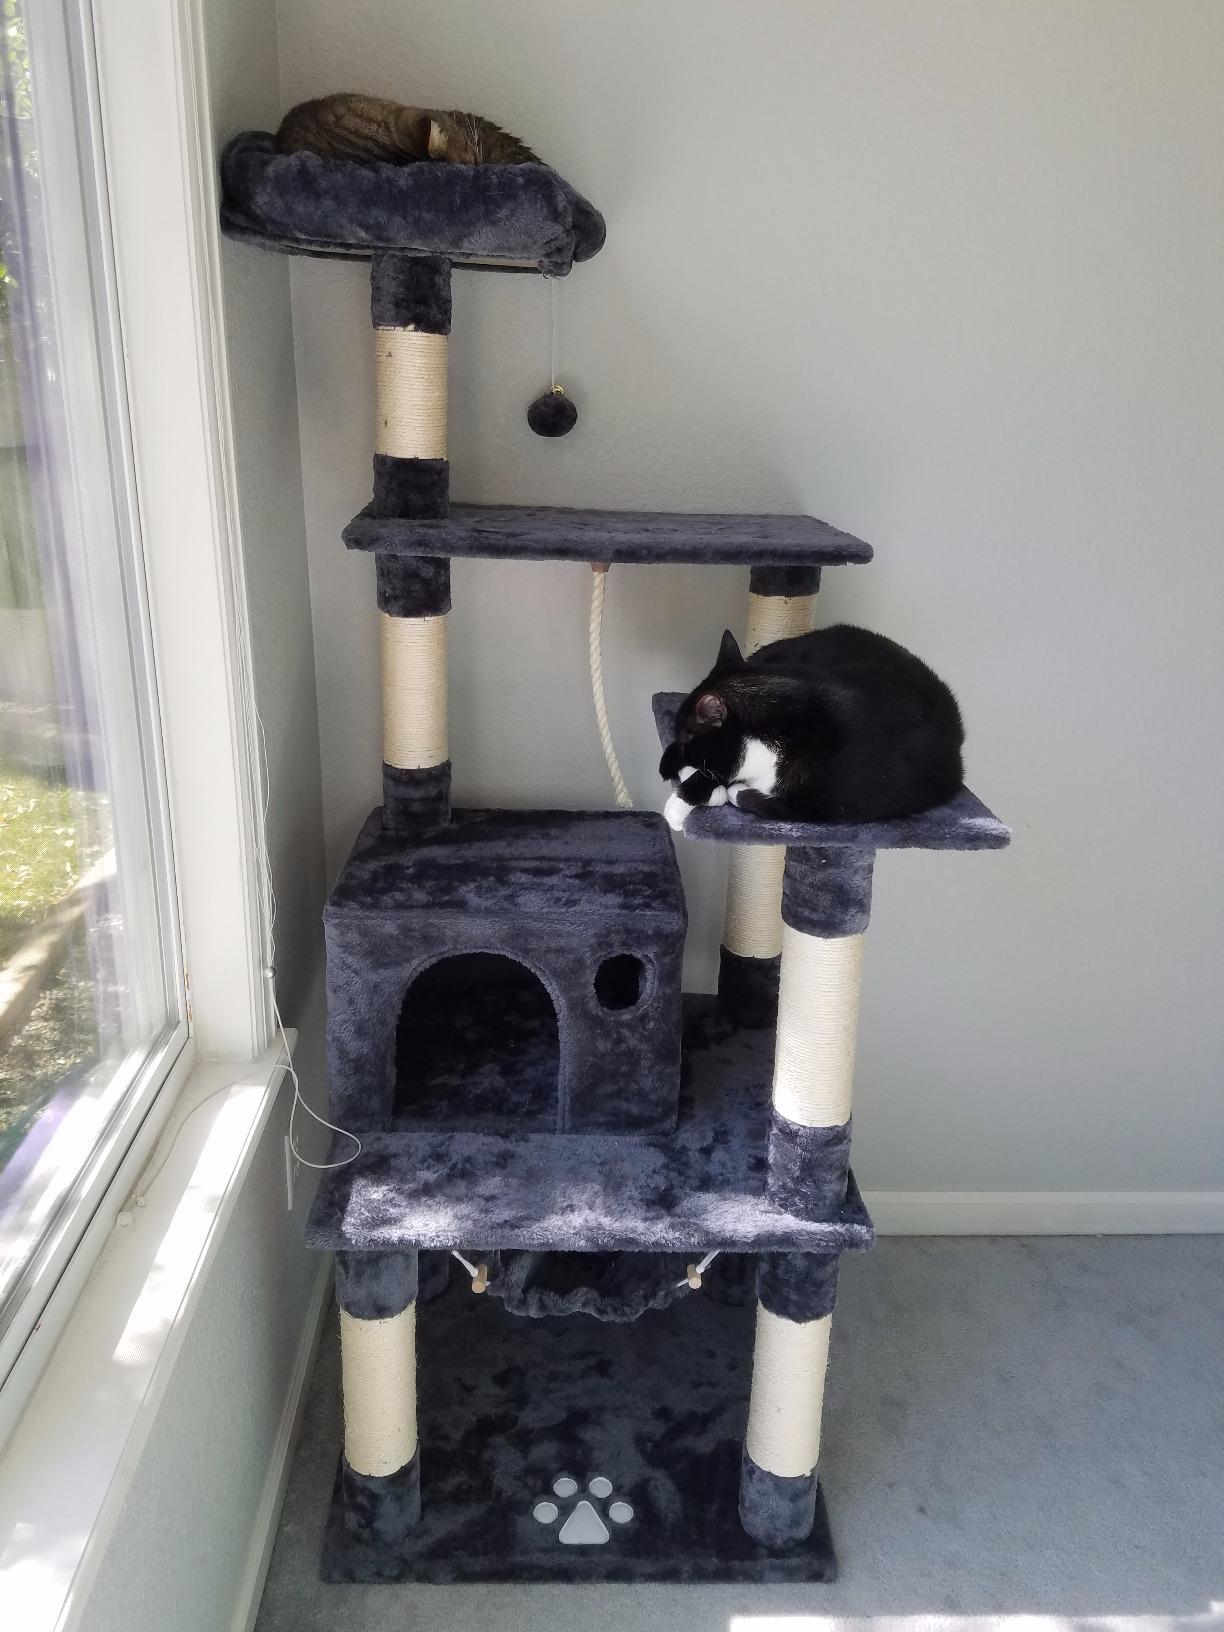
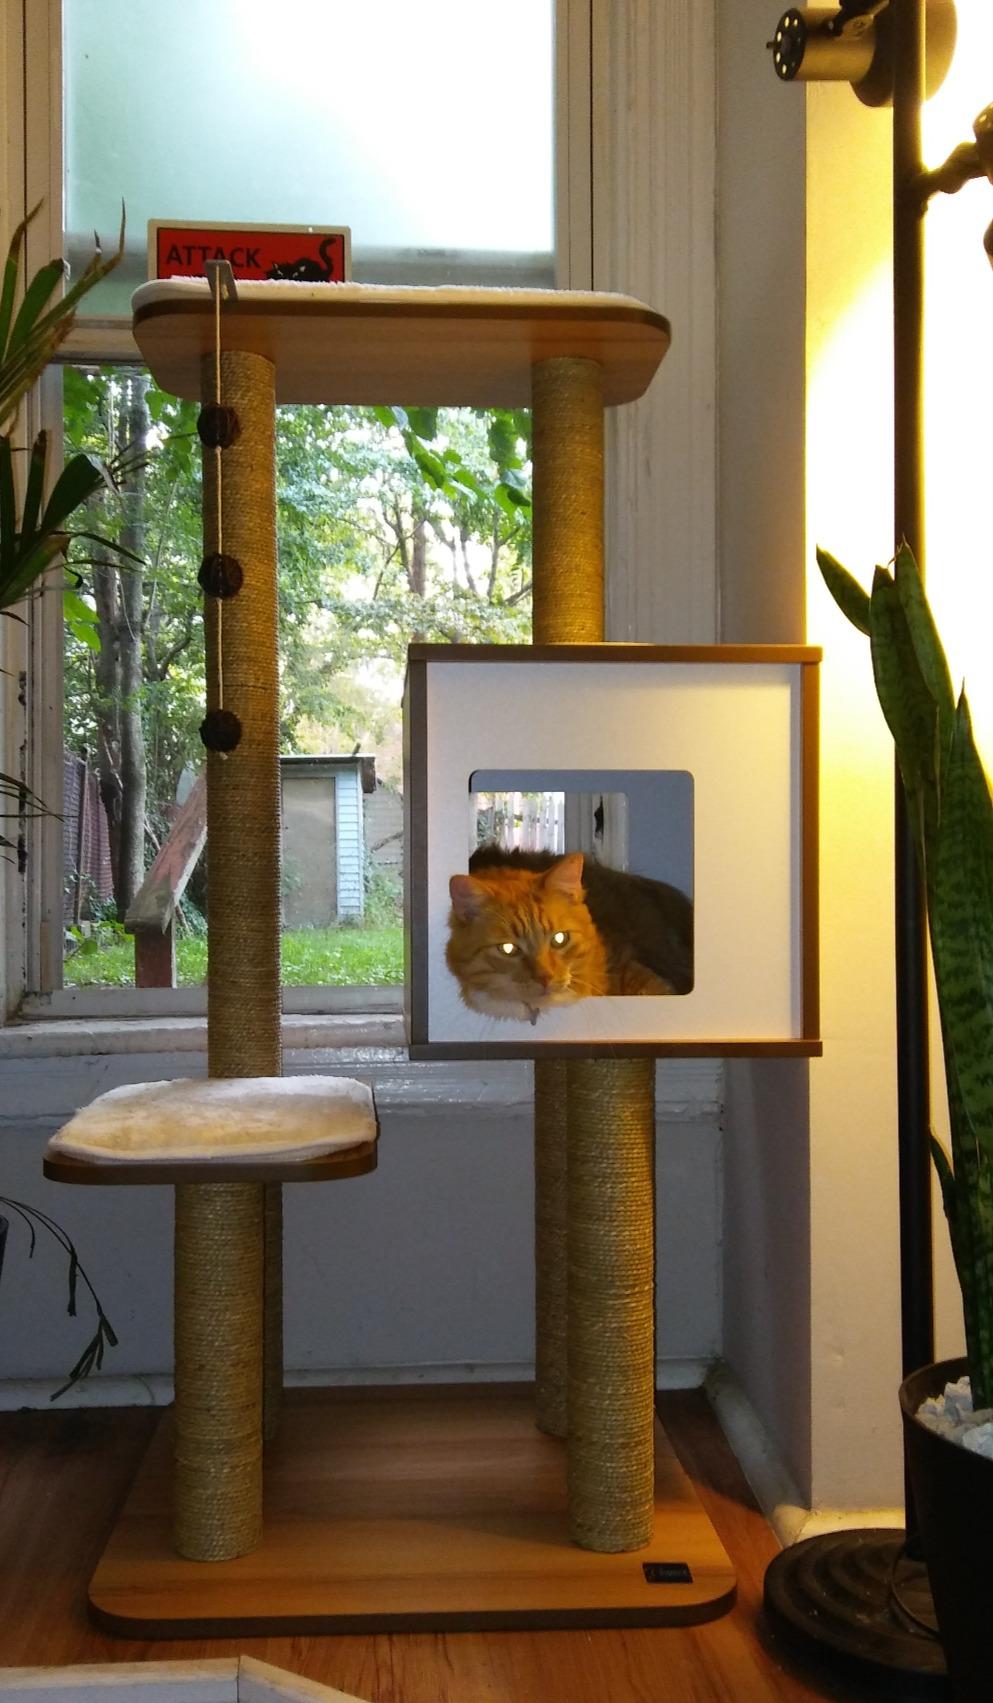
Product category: items_cat tree
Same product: no